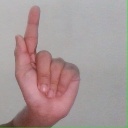
अक्षर: ळ